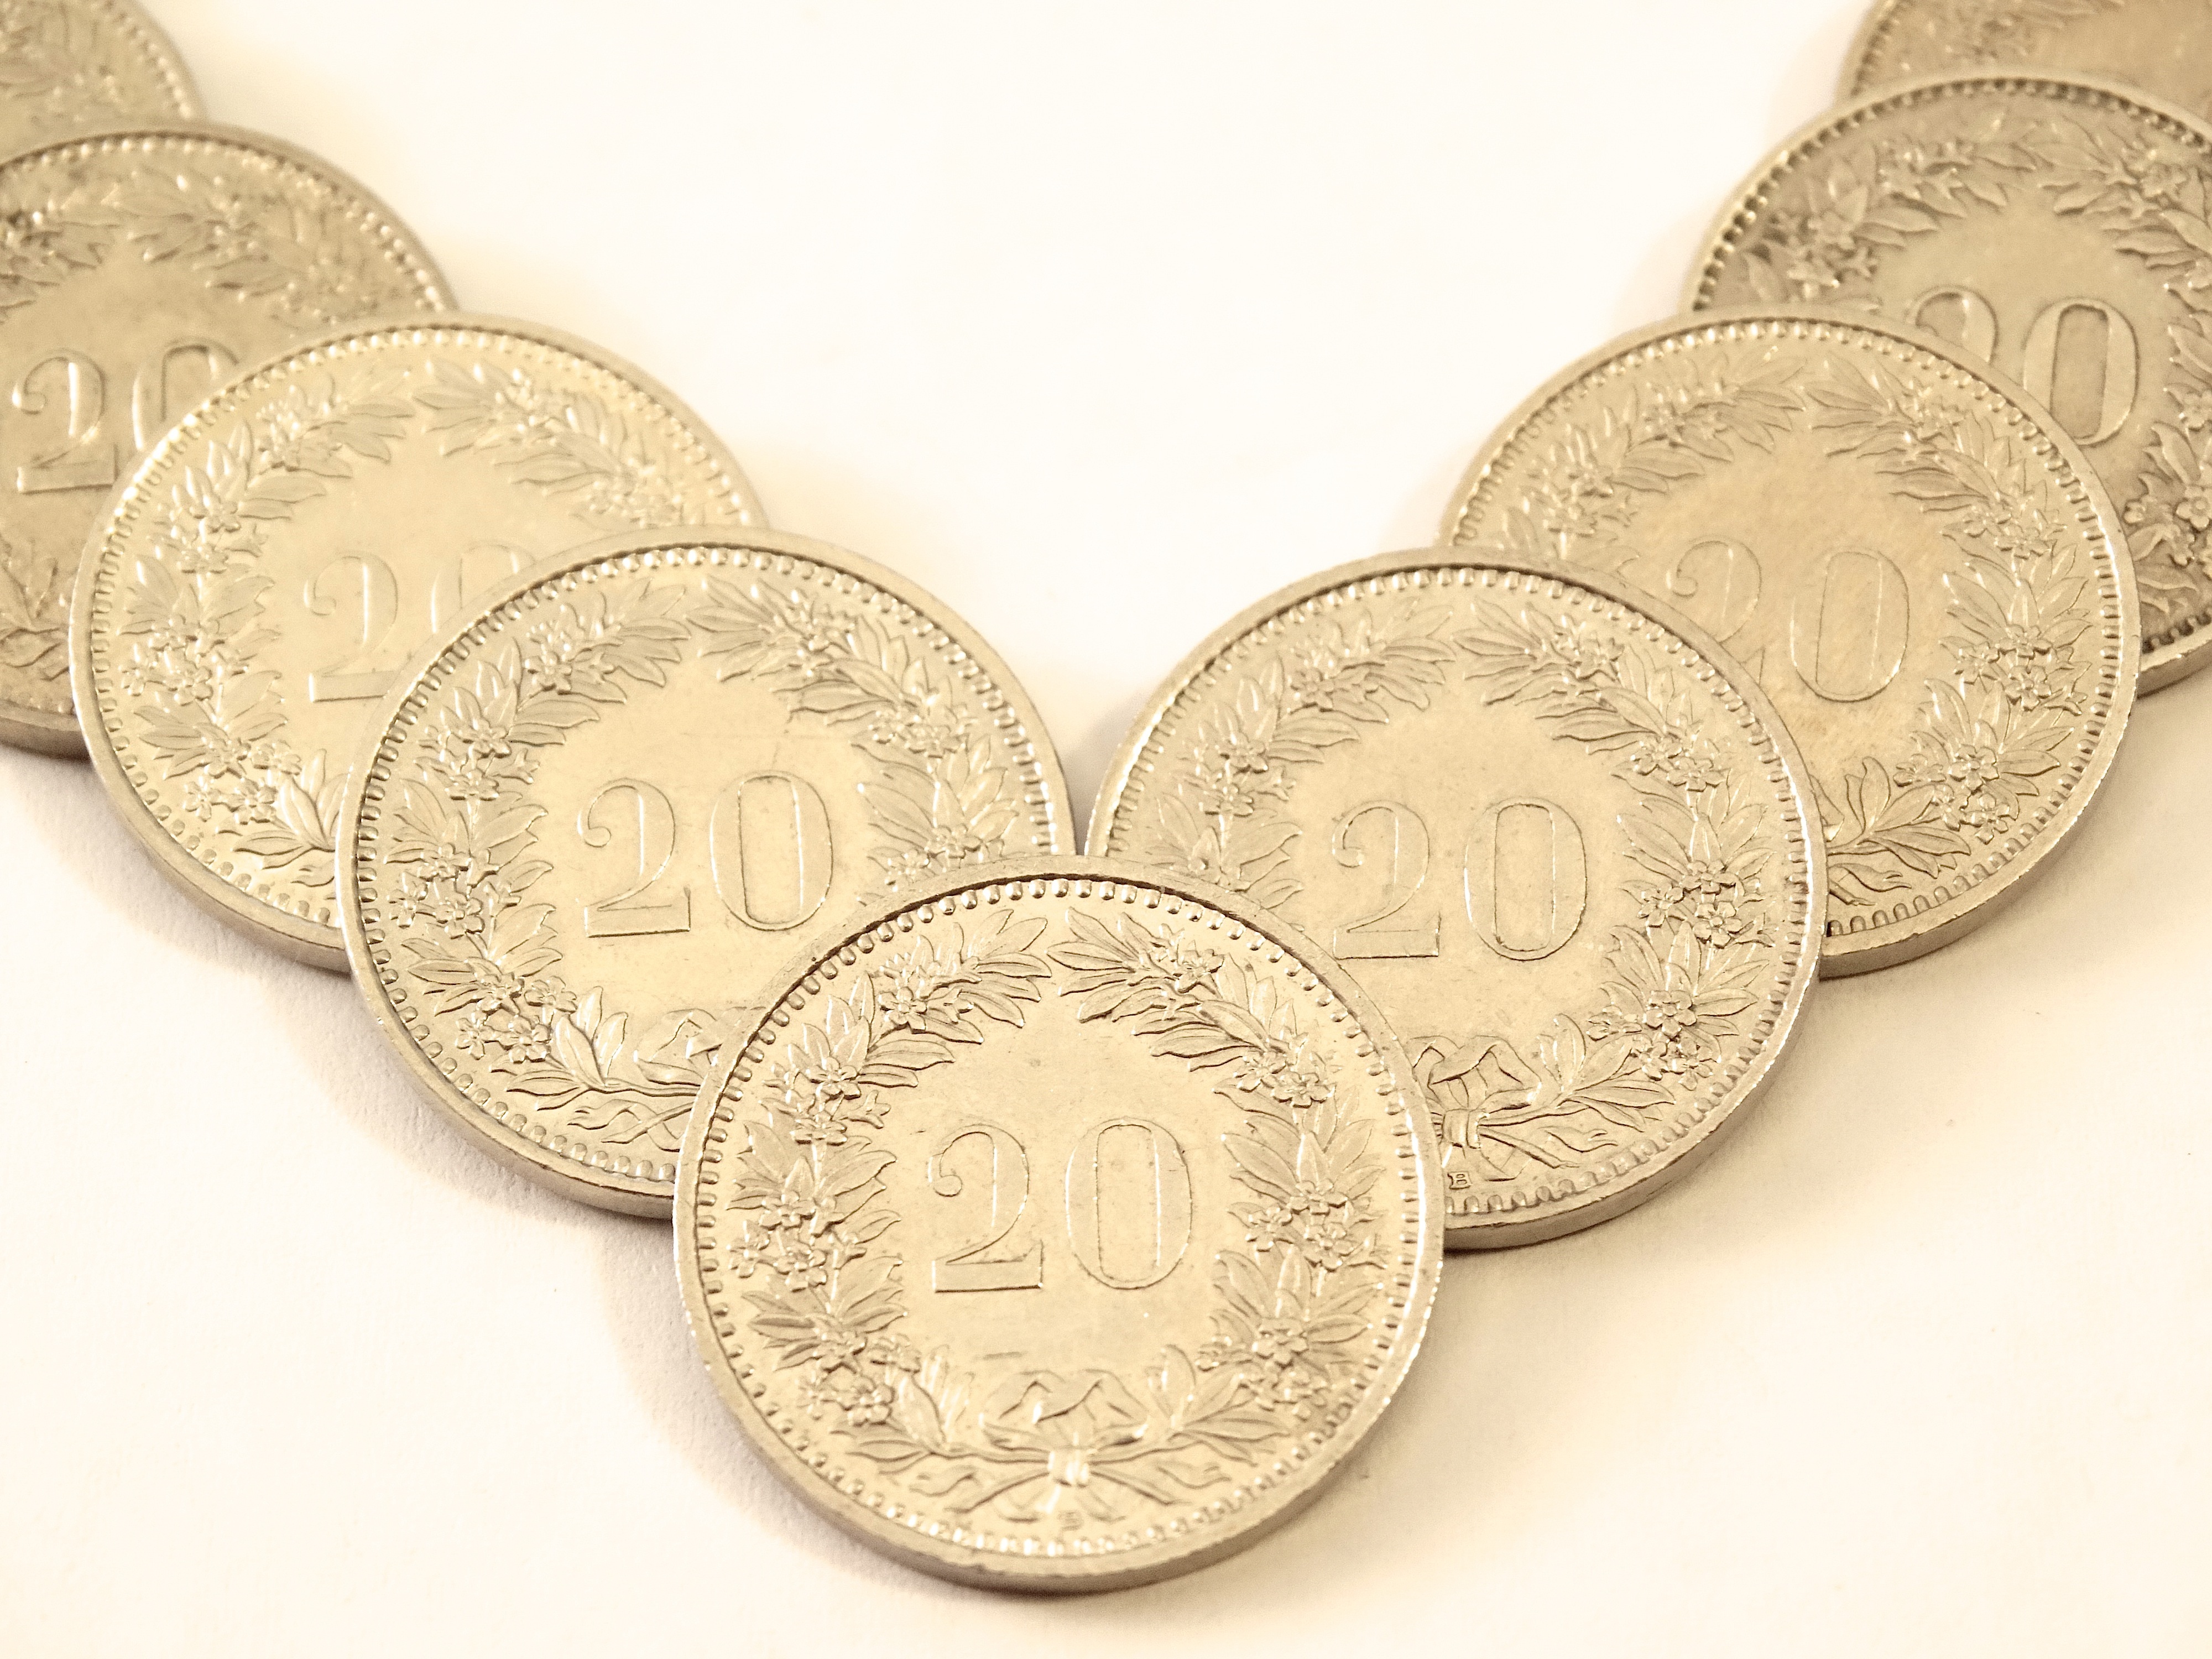
metal, money, material, circle, bank, silver, currency, coin, gloss, collect, save, coins, taxes, metal money, finance, pay, specie, regulation, pocket money, locket